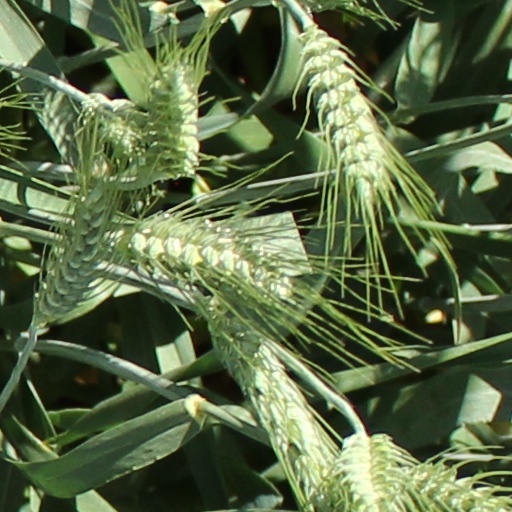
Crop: wheat